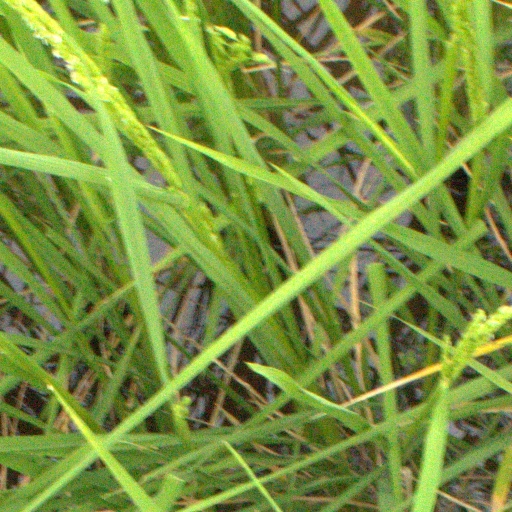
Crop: rice